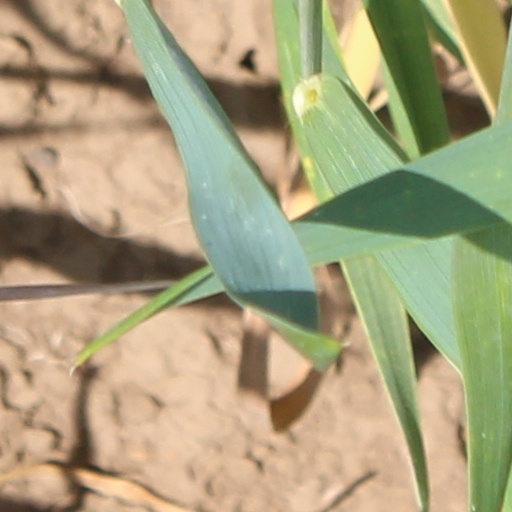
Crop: wheat